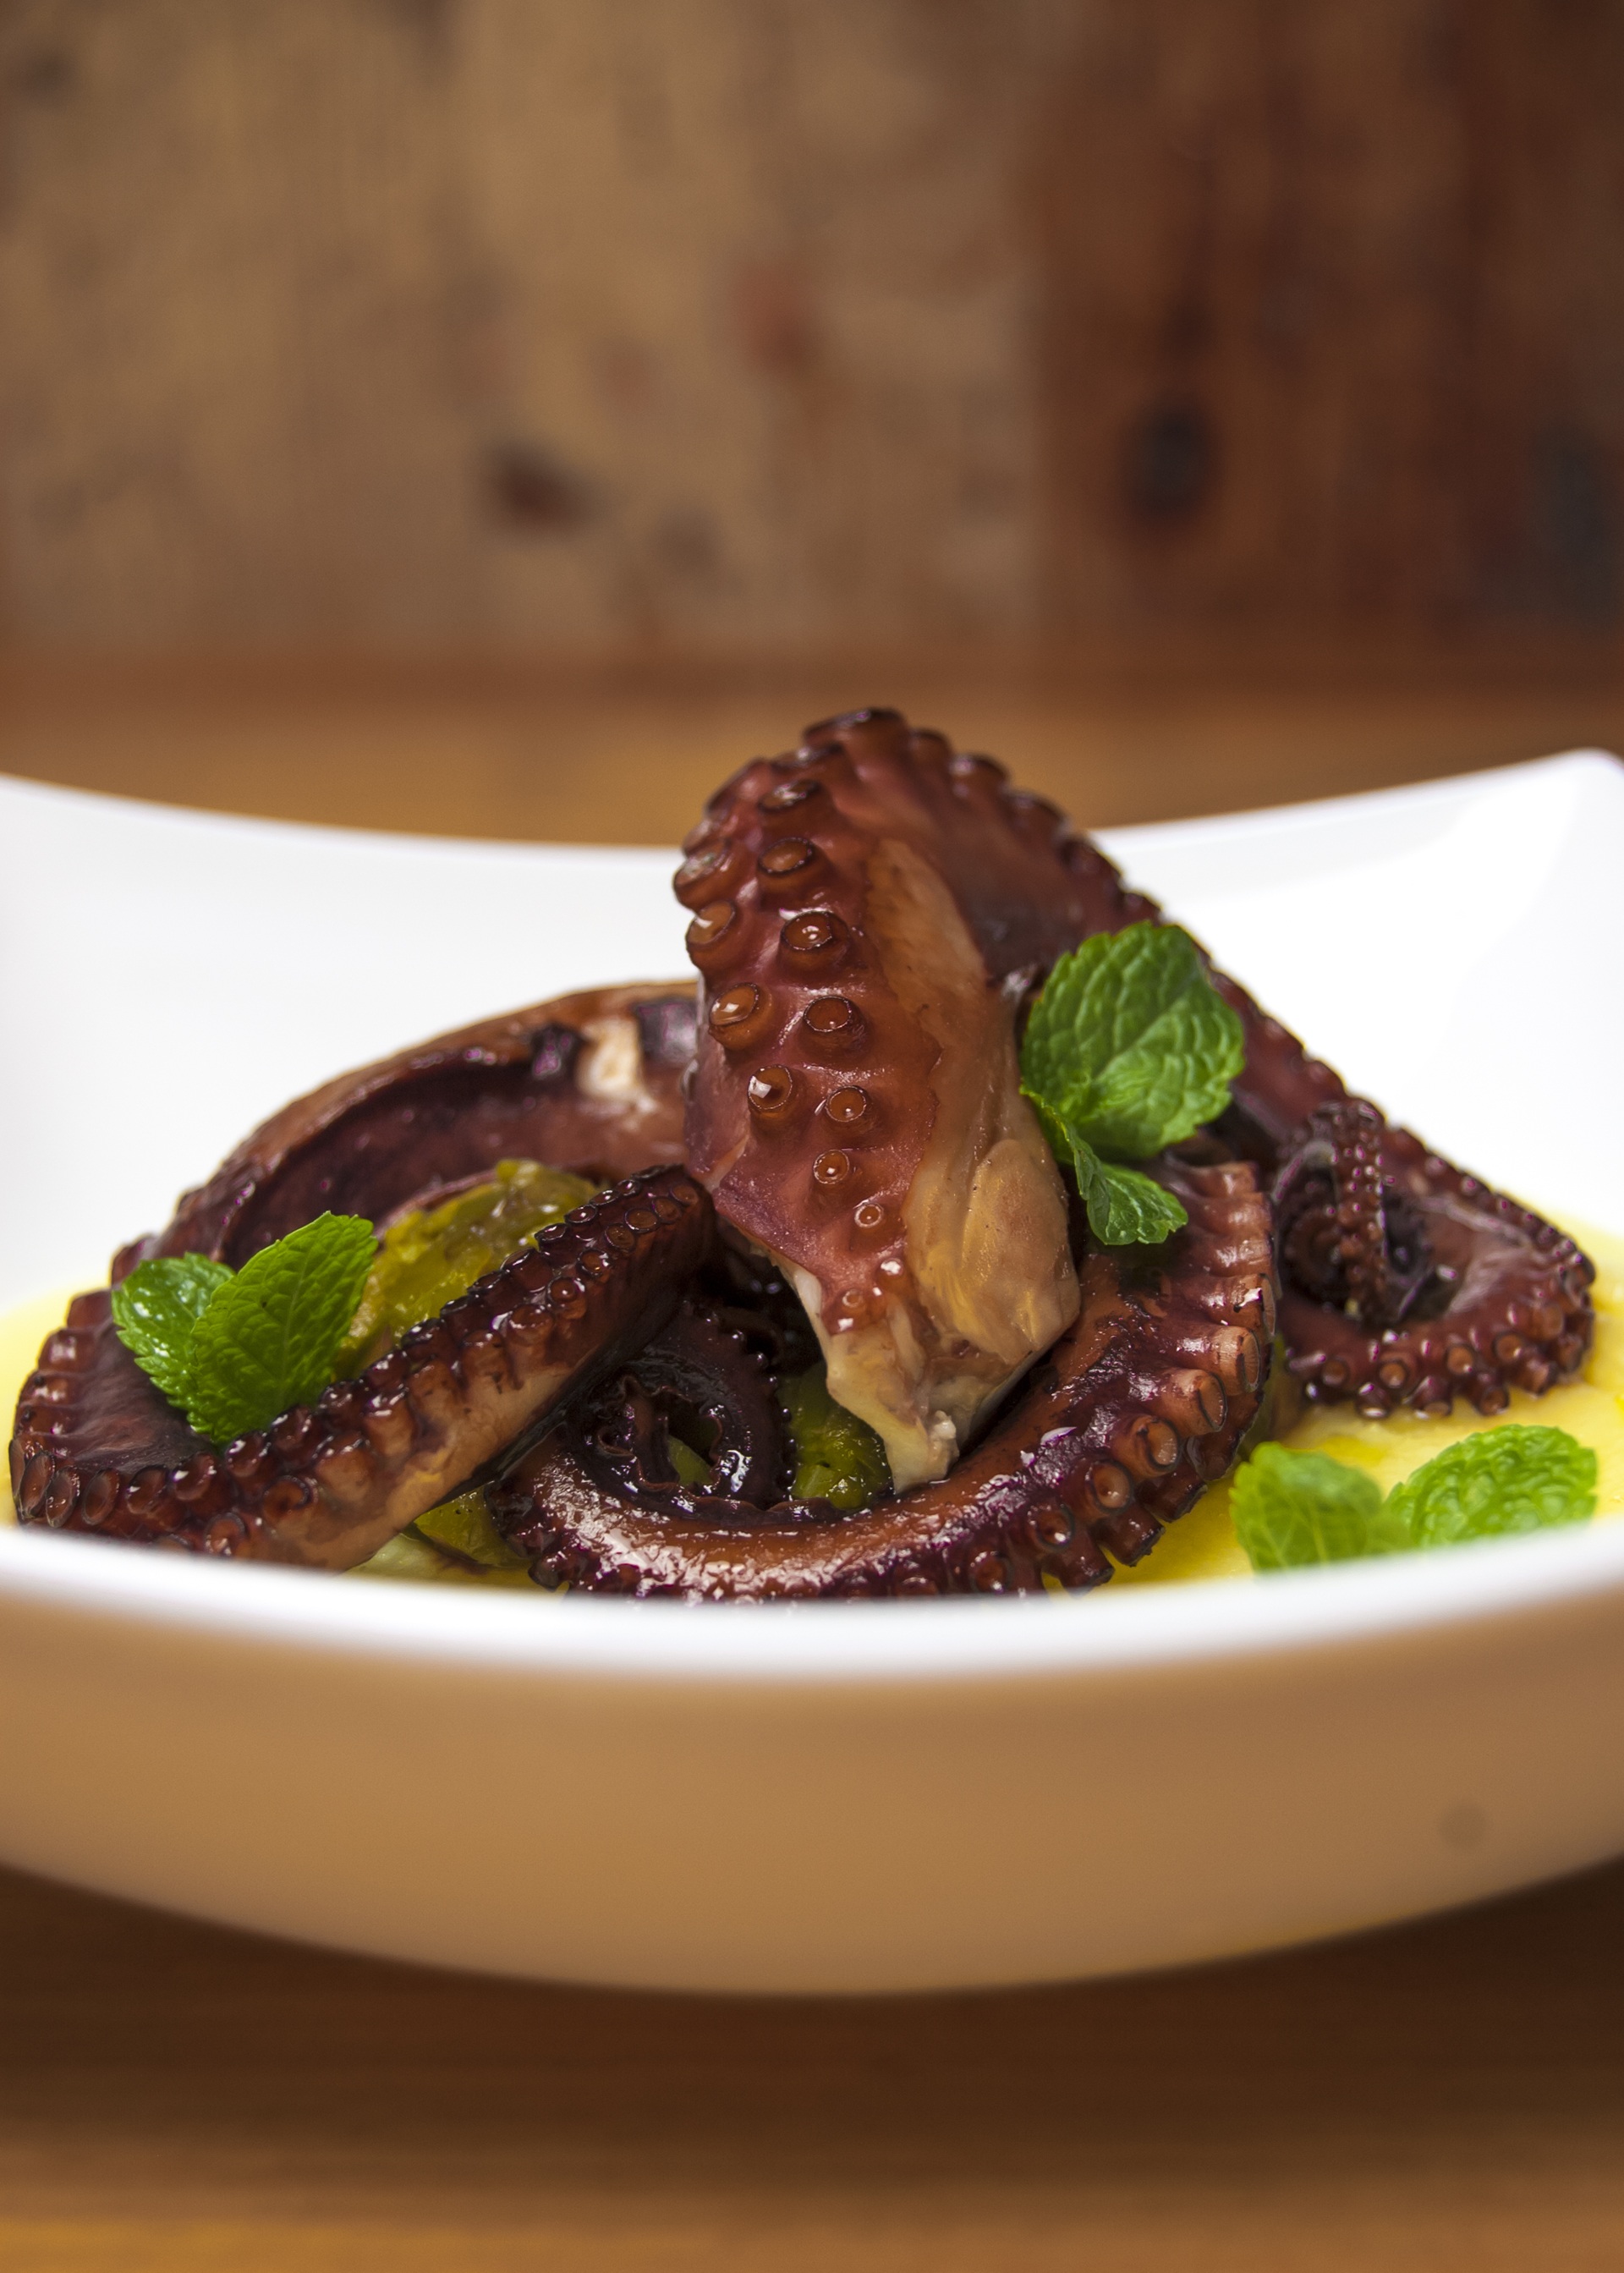
wood, white, dish, meal, food, produce, vegetable, colorful, fish, meat, cuisine, chef, mint, cook, octopus, colors, tentacles